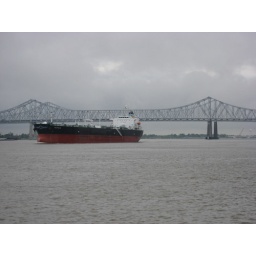
I took in the view of the river while Josh got scammed for a shoe shine.